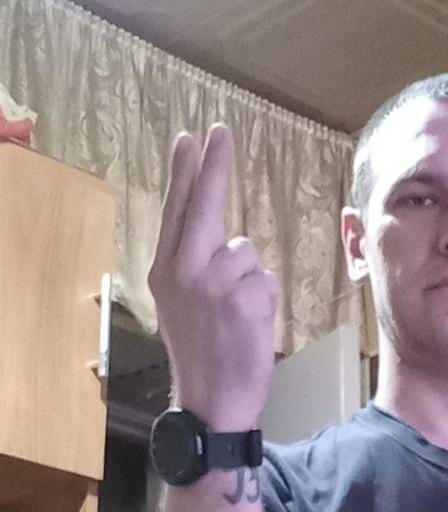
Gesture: two_up_inverted